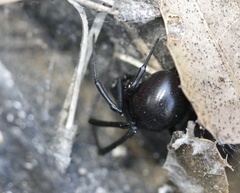
Species: Lactrodectus_hesperus